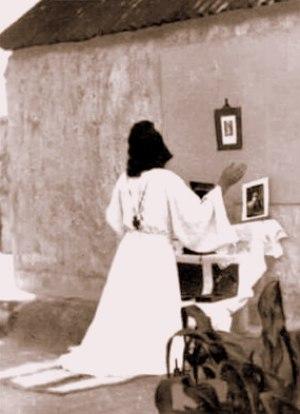
Le Maître Dr. Serge Raynaud de la Ferrière effectuer ses Cérémonie Cosmic à l'Ashram sainte de Limón.